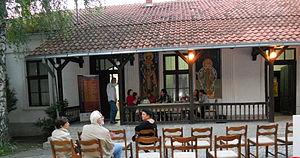
La Colonie d'art de Sićevo se trouve à Sićevo, dans la municipalité de Niška Banja, sur le territoire de la Ville de Niš et dans le district de Nišava, en Serbie. Elle est inscrite sur la liste des monuments culturels protégés de la République de Serbie.